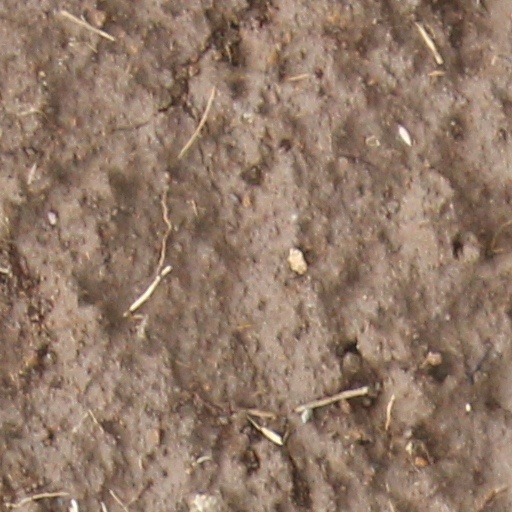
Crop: wheat